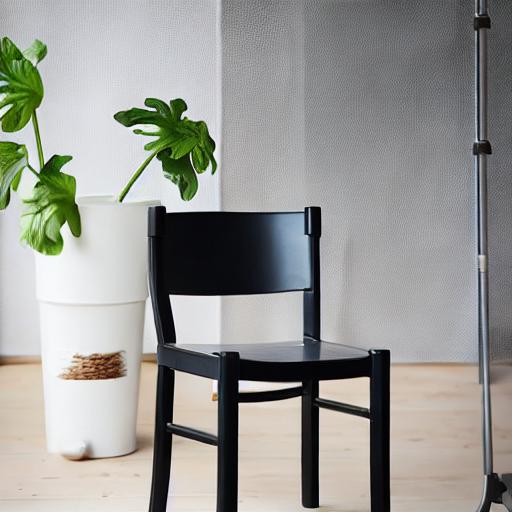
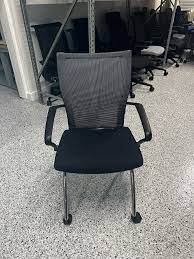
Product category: items_chair
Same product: no